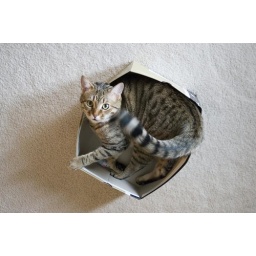
Silly cat in a box